Rena Karefa-Smart

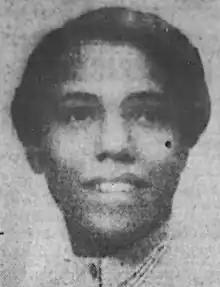
Rena Joyce Weller (later Karefa-Smart), from a 1940 newspaper

Rena Joyce Weller Karefa-Smart (March 2, 1921 – January 9, 2019) was an American religious leader and theologian. In 1945, she was the first Black woman graduate of Yale Divinity School in 1945, the first Black woman to earn a Doctor of Theology degree from Harvard Divinity School in 1976, and active in world ecumenical organizations.